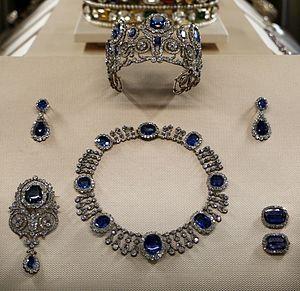
Les joyaux de la Couronne de France, ou diamants de la Couronne de France, sont un ensemble de bijoux de la Monarchie française, des Premier Empire et Second Empire, et de la République française dont l'origine remonte à François Iᵉʳ. Objet d'un vol en 1792 lors de la Révolution, revendue en partie à la fin du XIXᵉ siècle, la collection est aujourd'hui dispersée. La pièce la plus célèbre est le diamant blanc le « Régent », conservé depuis 1887 au musée du Louvre. Le « Diamant bleu de la Couronne », autre pierre remarquable qui faisait à l'origine partie de ces joyaux, a été volé et retaillé pour devenir le diamant Hope, conservé depuis 1949 au National Museum of Natural History.
La joaillerie est l'art de fabriquer des joyaux et plus largement des objets de parure mettant en valeur des pierres précieuses, des pierres fines, des pierres ornementales et des perles, en utilisant pour les montures des métaux précieux tels que l'or, l'argent le platine, voire le palladium. Le plus souvent, cette mise en valeur est réalisée dans un bijou ; ce bijou en soi pourra par la suite être lui aussi qualifié de joyau, par extension impropre.